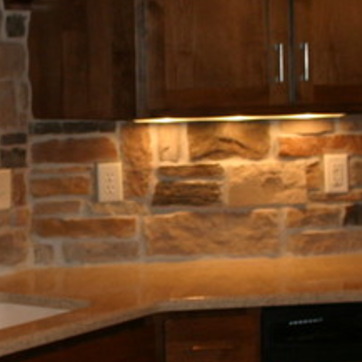
Material: brick